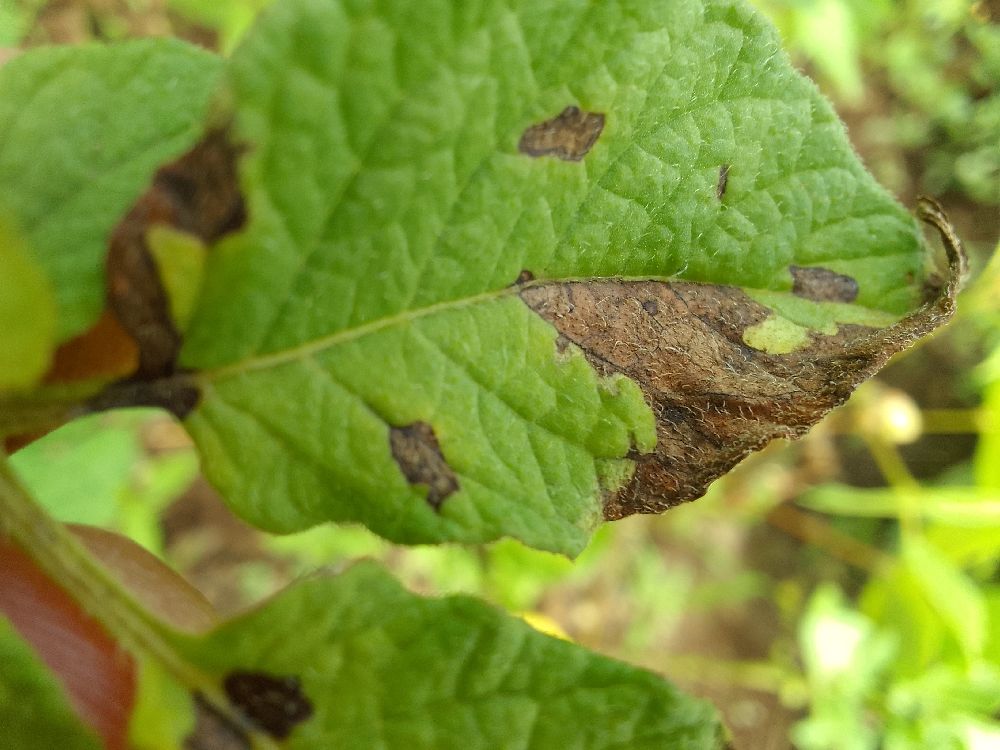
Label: Late blight